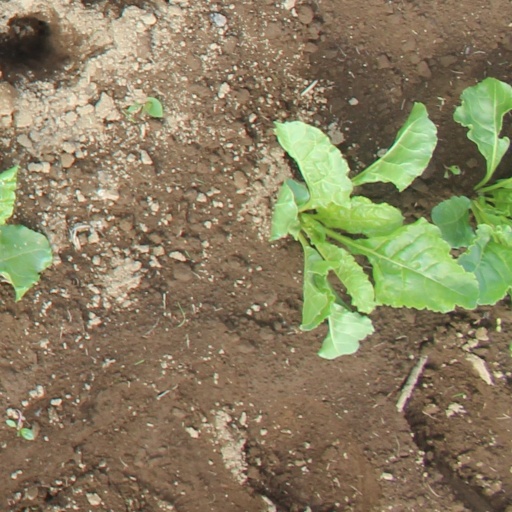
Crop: sugar beet